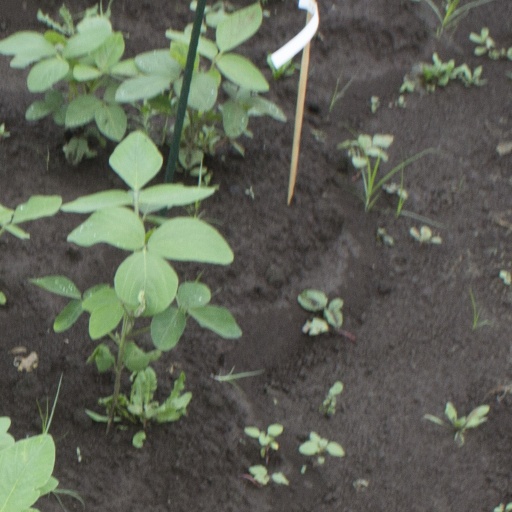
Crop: soybean